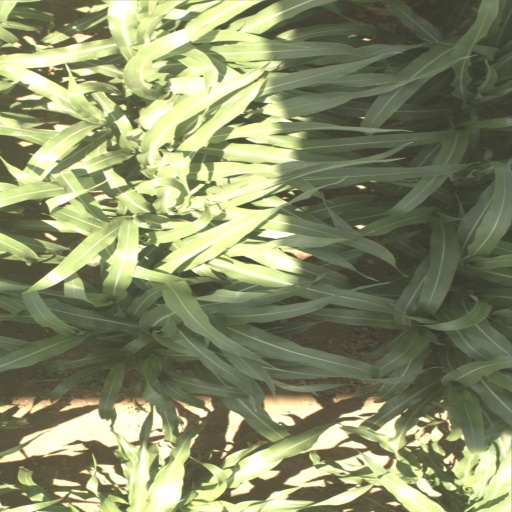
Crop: sorghum